RuPaul's DragCon NYC

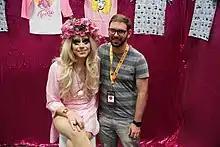
Fan posing with Trixie Mattel, 2017

Ginger Minj, when asked the value in meeting fans personally, said it helps humanize the drag queen they've only seen on the screen, and "helps them realize that this is a serious job for us, not just fun and games on TV". She notes that the queens have a job because of the fans so she cultivates positive relationships with them. “It’s really cool just having a bigger platform (because) everyone gets to see more of what I do,” stated Ariel Versace, RPDR season eleven contestant, “you get more recognized for the hard work that you put into your drag.”